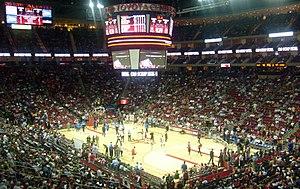
Les playoffs NBA 2018 sont les séries éliminatoires de la saison NBA 2017-2018. Ils débutent le samedi 14 avril 2018.
Les playoffs NBA 2013 sont les séries éliminatoires de la saison NBA 2012-2013. Ils ont débuté le samedi 20 avril 2013 par le premier tour qui s'est achevé le 5 mai 2013, les demi-finales de conférence ont eu lieu du 6 mai 2013 au 18 mai 2013, les finales de conférence ont débuté le 19 mai 2013 à San Antonio pour la Conférence Ouest et le 22 mai 2013 à Miami pour la Conférence Est et se sont achevées le 3 juin 2013. Les finales commencent le 6 juin 2013.
Les playoffs NBA 2019 sont les séries éliminatoires de la saison NBA 2018-2019. Ils débutent le samedi 13 avril 2019.